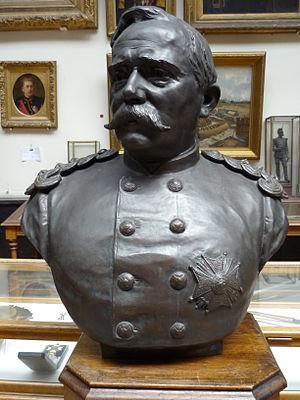
Henri-Alexis Brialmont, né le 25 mai 1821 à Maagdenberg près de Venlo et mort le 21 juillet 1903 à Saint-Josse-ten-Noode, est un militaire, un architecte et une personnalité politique belge.